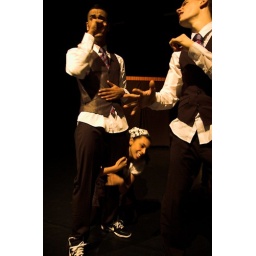
Foto's van de Try Out van Booming Rotterdam door Young Stage in de Hennekijnstraat. Fotograaf Jaap Kooiman